Striven Hydro-Electric Scheme

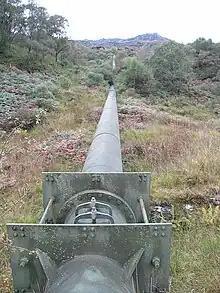
The Riddon pipeline collects water from streams to the west of the power station

Additional water is collected from the foothills of the Cruach nan Cuilean mountain to the north-west of the power station. There is a small dam on the Tamhnich Burn close to a hill called Tom a' Chodail. An open aqueduct, marked as a conduit on maps, runs from there eastwards following the contour, before turning to the north and entering a tunnel through A' Cruach. It emerges as a pipeline close to the contour and continues northwards, descending to around to join another pipeline, descending from further west. This collects water from several tributaries of the Balliemore Burn, although the intakes are not shown of Ordnance Survey maps. The pipeline continues down to the valley floor, passing under the B836 road and over the Balliemore Burn, to deliver water to the power station.